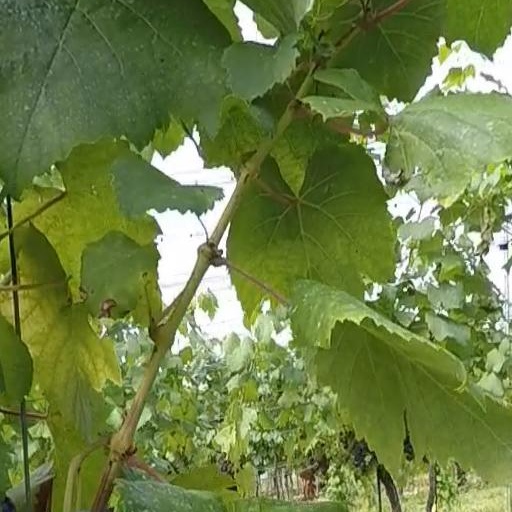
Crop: grape